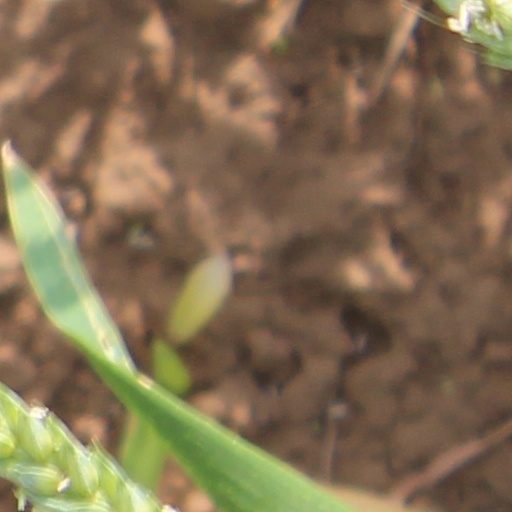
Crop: wheat